CF Igualada

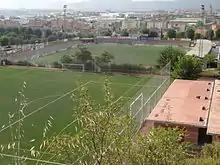
Les Comes stadium

Club de Futbol Igualada is a Spanish football team based in Igualada, in the autonomous community of Catalonia. Founded in 1939, it plays in , holding home matches at "Estadi Les Comes", with a capacity of 4,500 seats.